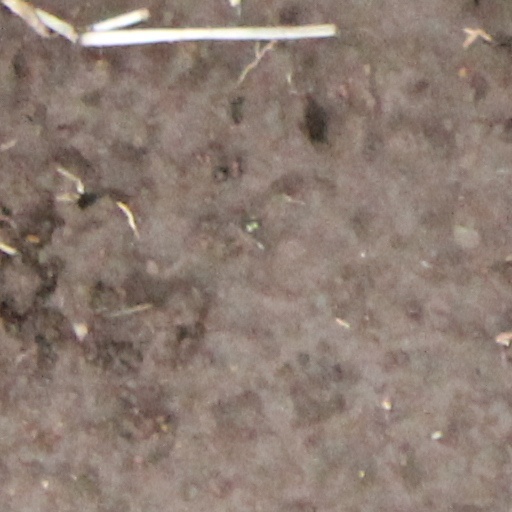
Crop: wheat